British Rail Class 45

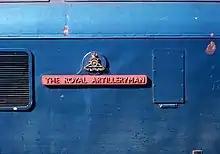
45118's nameplate

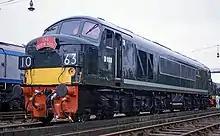
D100 "Sherwood Forester" at Bournemouth Open Day, 1992

Eleven locomotives survive in preservation with examples from both batches. The majority of the preserved engines were built at Crewe Works. A summary follows: